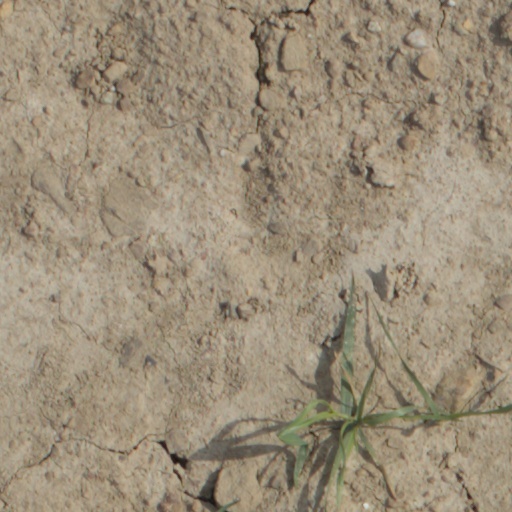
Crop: wheat